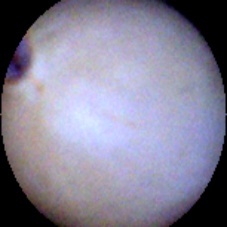
Label: Intact